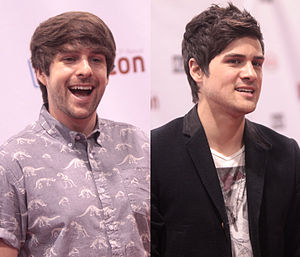
Smosh
Hecox (venstre) og Padilla i 2014.
Smosh er en webbaseret komikerduo bestående af Ian Hecox og Anthony Padilla. Deres primære medie er deres Youtube-kanal, Smosh, der pr. Maj 2016 havde over 22 millioner abonnenter og er youtube fjerde mest abonnerede kanal overgået af 3 pladsen HolaSoyGerman, anden pladsen YouTube Spotlight og den mest abonnerede kanal på youtube: PewDiePie.